Eran Ortal

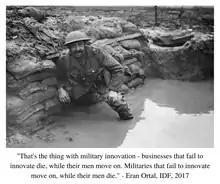
Brig. Gen. Eran Ortal's Quote

Ortal, along with Gen. Tamir Yadai, argued that since Operation Accountability in 1993, the IDF has pursued a de facto doctrine they call the "deterrence operations paradigm." They wrote that the reasons for the emergence of this paradigm are the rise of stand-off fires capabilities, a perceived reduction in the relevance of the battlefield victory idea, and a parallel rise in the belief of the coercion and punishment approach against state actors. Ortal and Yadai claim that this paradigm has been shown to be a failure that does not achieve its aims. They propose a conceptual and practical framework to restore the battlefield victory approach in the IDF. During the Gaza war Ortal has published works about the lessons learned and the coming war in Lebanon. In some interviews he spoke of the defense principles needed for Gaza after the war and the Israeli defense strategy broader principals.